British debate over veils

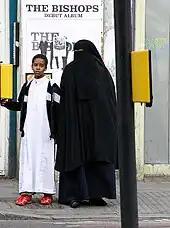
A woman in a niqab in England.

One of the tenets of Islam is a requirement for modesty in both men and women. This concept is known in Arabic as "hijab", which refers to far more than Islam and clothing. The word "hijab" has entered English and other European languages with a somewhat different meaning, referring either to sartorial hijab, or to one article thereof, namely the headscarf worn by many Muslim women.